Democratic Action (Venezuela)

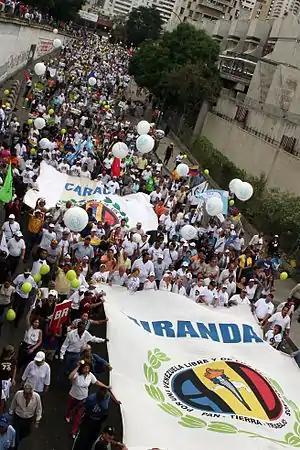
AD posters during a rally in support of RCTV in 2007

The Puntofijo Pact and AD-COPEI duopoly over Venezuelan politics collapsed in the early 1990s in the face of a severe economic and political crisis, culminating in the impeachment of AD member and President of Venezuela Carlos Andrés Pérez for corruption and the 1993 election of former COPEI leader Rafael Caldera on a National Convergence coalition platform. Caldera's failure to resolve the economic crisis created the political environment for the 1998 election of Hugo Chávez. In the 2000 elections for the new National Assembly of Venezuela, AD won 29 out of 165 seats; four additional seats were won by an AD-COPEI alliance. At the 2005 legislative elections Democratic Action staged an electoral boycott and consequently did not win any seats.